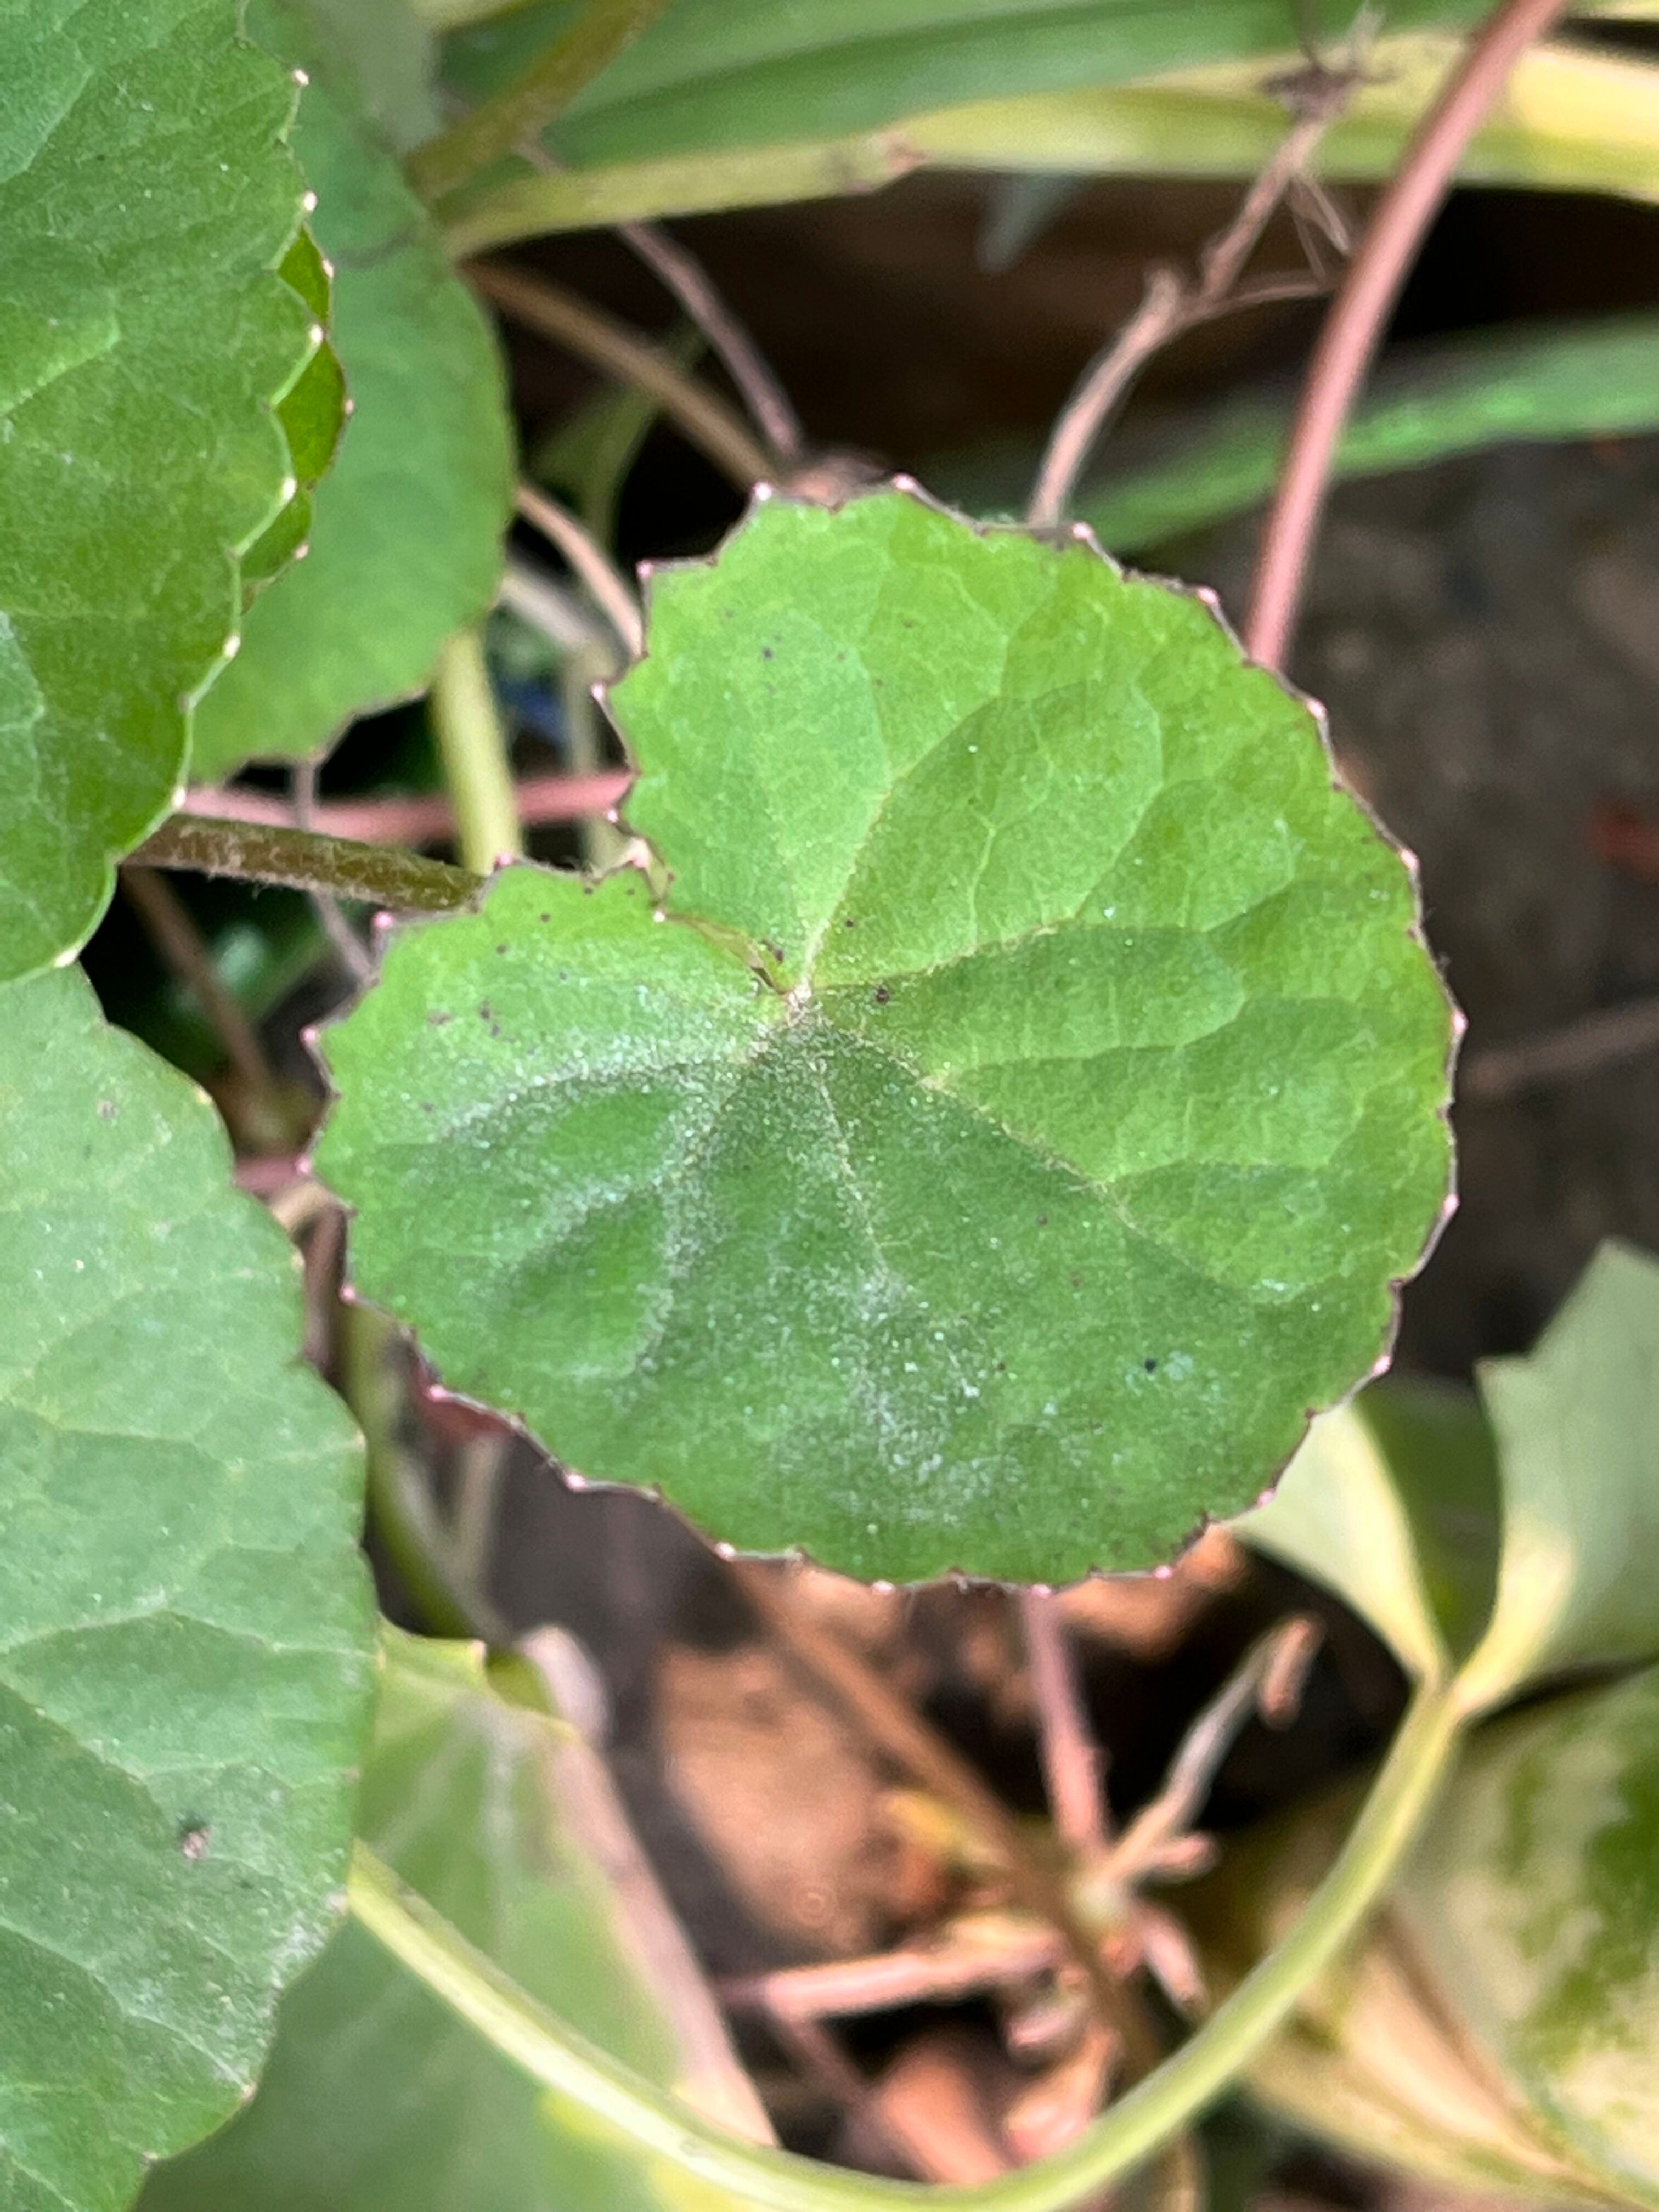
Plant species: centella-asiatica